Bandra Kurla Complex high-speed railway station

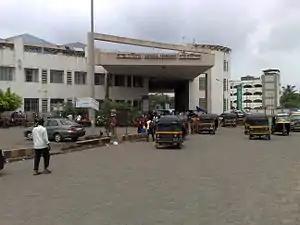
Bandra Terminus

The nearest Indian Railway stations after this station's completion will be Bandra Terminus, Bandra railway station and Khar Road railway station, all located within a range of - away.